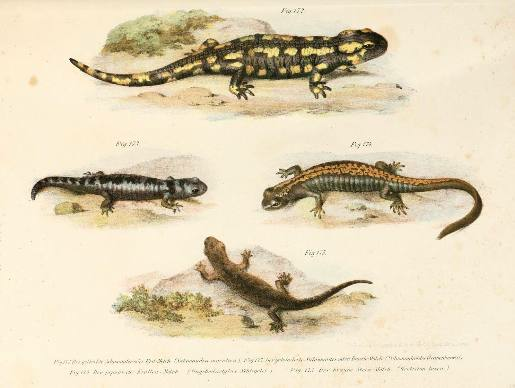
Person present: No